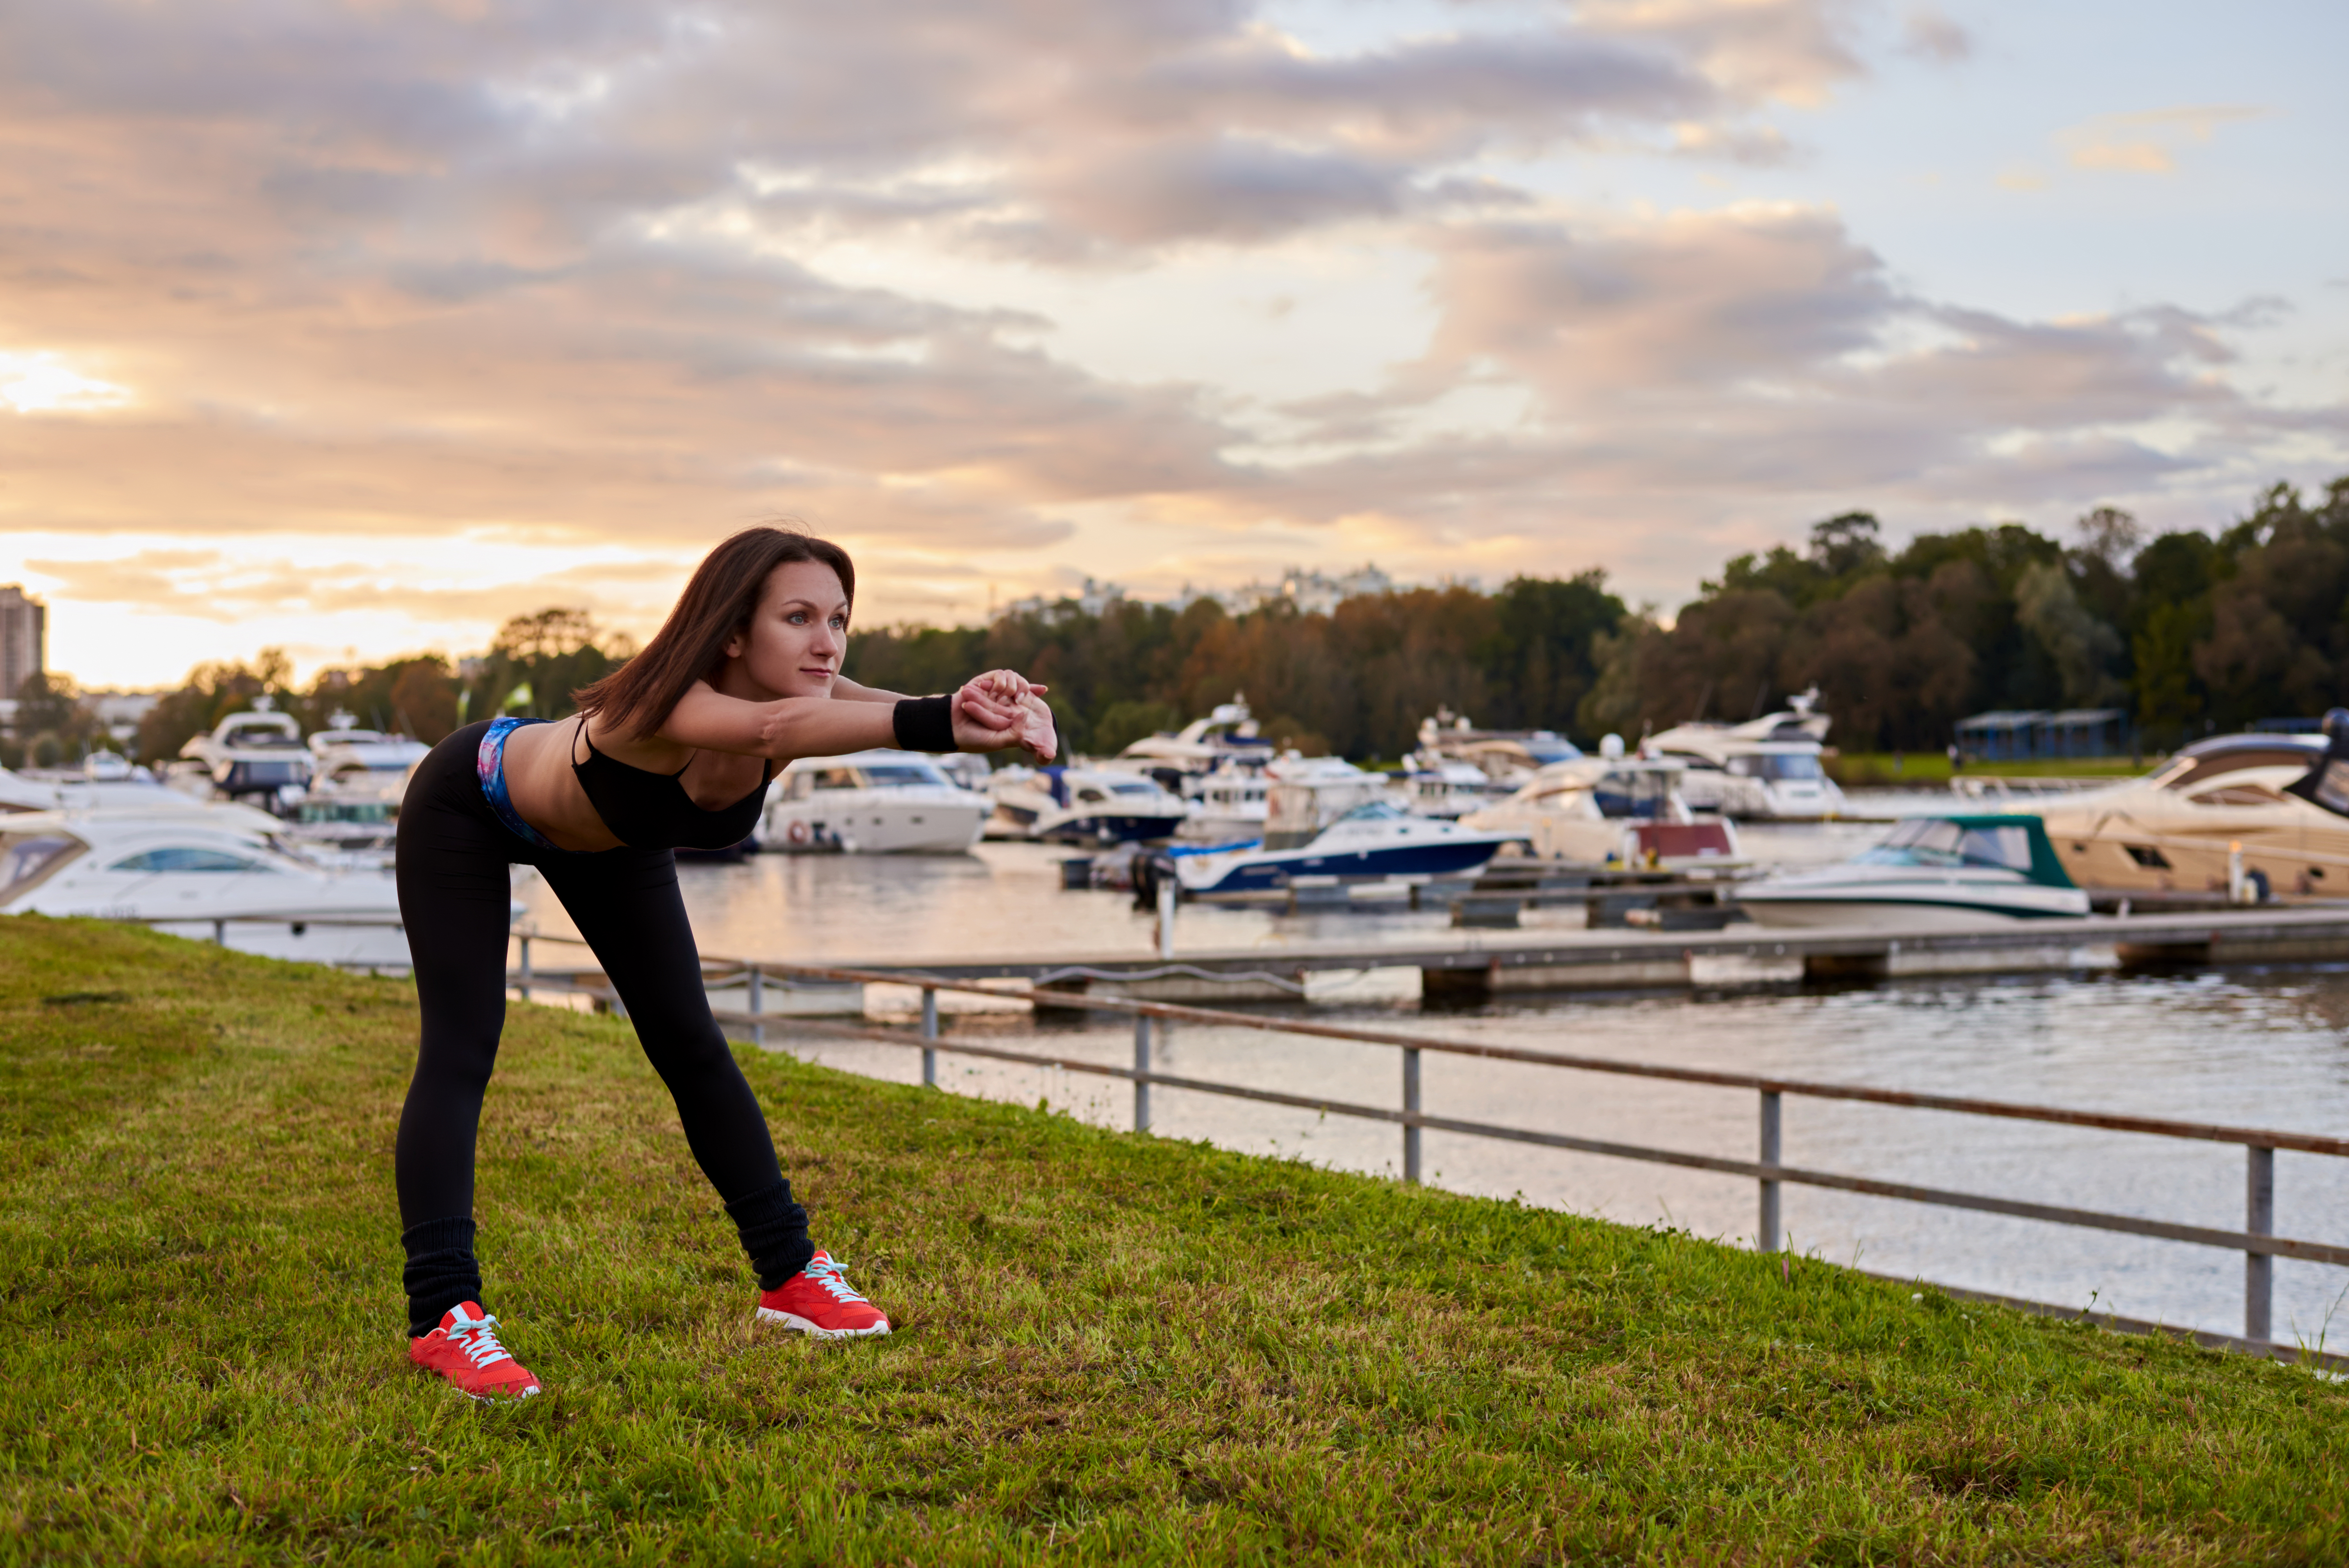
fit, fitness, woman, power, powerful, start, starting, summer, beach, outdoor, strong, run, girl, sprinter, training, line, sunset, work, working, pose, workout, sunlight, sun, sport, sportswoman, runner, position, young, shine, sporty, determination, out, copyspace, female, sunshine, exercising, body, athlete, sea, sportive, copy, challenge, sunrise, full, morning, dusk, caucasian, ready, lifestyle, healthy, space, sportswear, water, grass, tree, recreation, sports training, photography, exercise, physical fitness, running, river, leisure